Describe the emotion expressed in this image:  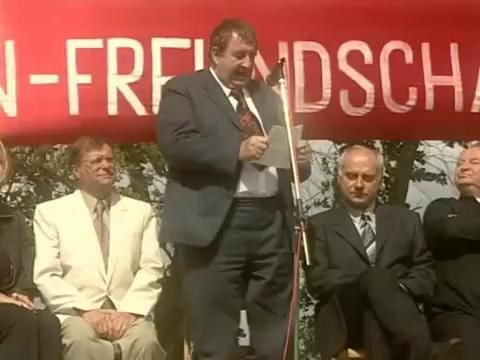
This person displays Suffering, valence and arousal with moderate intensity.